Juan Carlos Carcedo

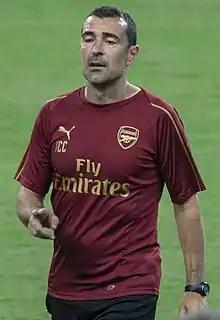
Carcedo as assistant coach for Arsenal in 2018

Juan Carlos Carcedo Mardones (born 19 August 1973) is a Spanish former professional footballer who played as a midfielder, currently manager of Cypriot First Division club Pafos FC.